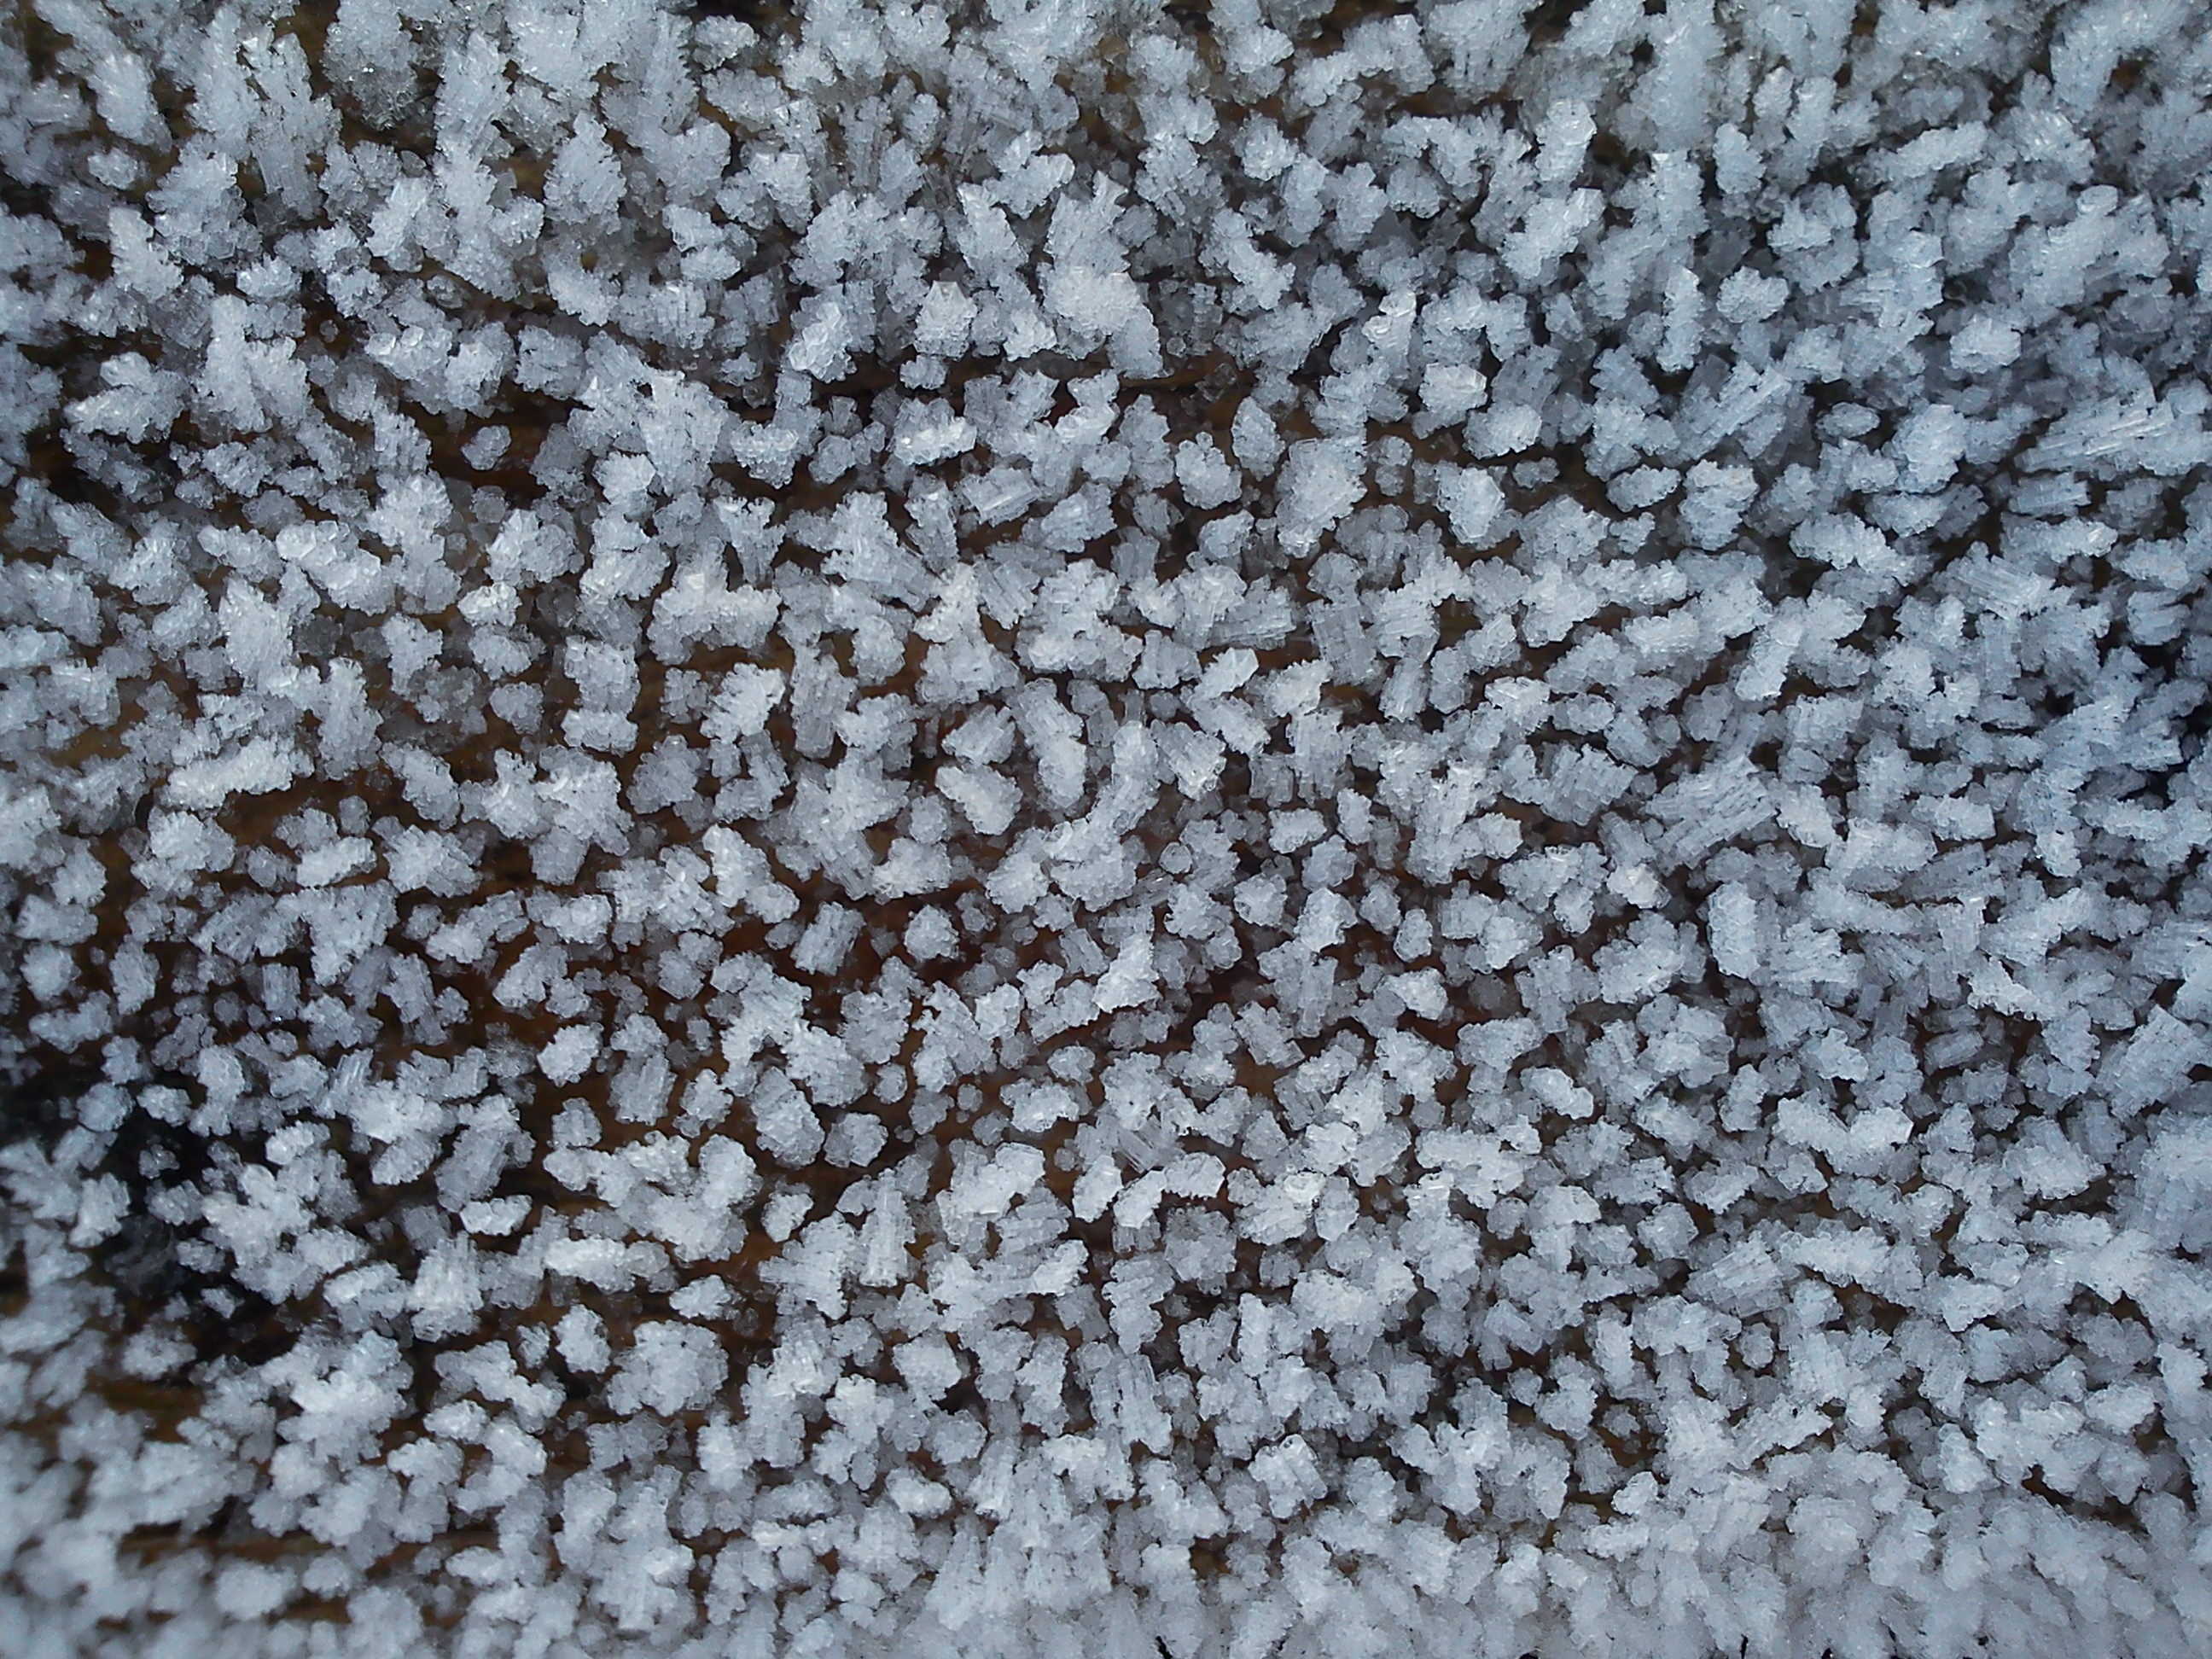
rock, snow, cold, winter, white, texture, frost, asphalt, ice, pattern, soil, material, surface, rubble, gravel, hoarfrost, freezing, eiskristalle, crystals, flooring, road surface